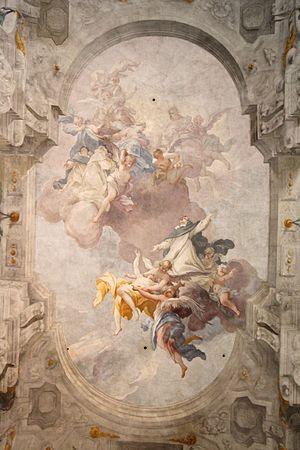
Matteo Bonechi est un peintre italien de fresques baroques, actif dans sa ville natale et ses alentours lors des premières décennies du XVIIIᵉ siècle. Il décore à Florence de nombreuses églises et palais de ses fresques aux sujets religieux, allégoriques et mythologiques.